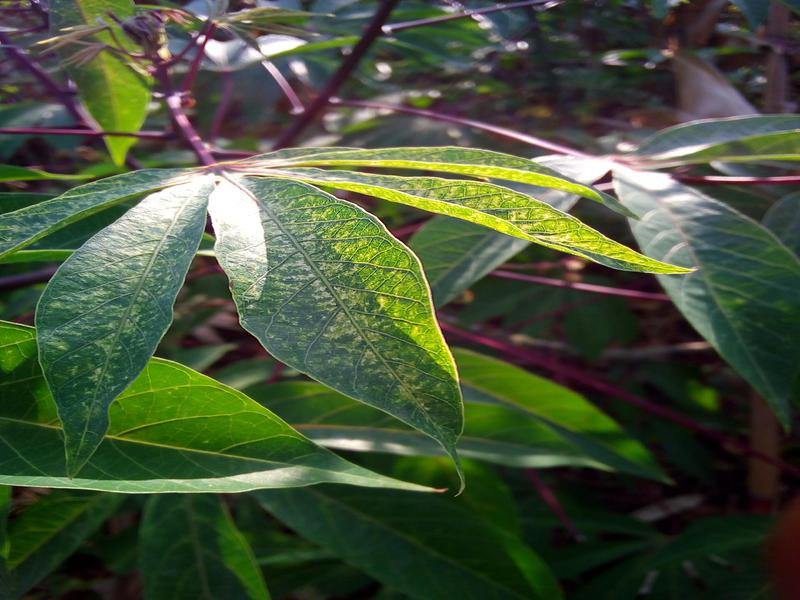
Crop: cassava
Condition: green_mottle